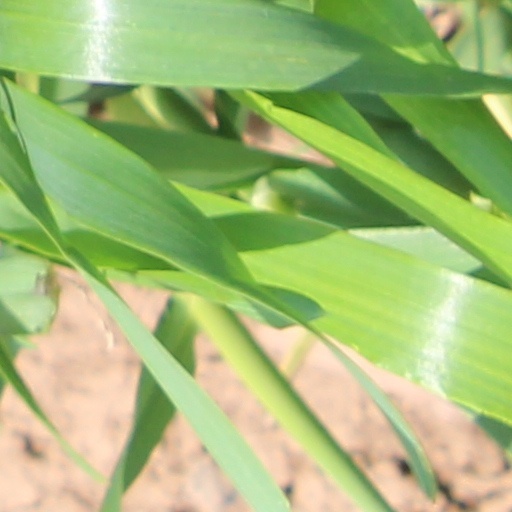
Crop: wheat